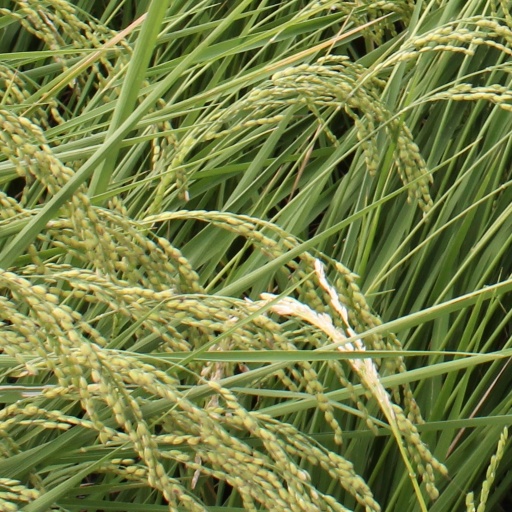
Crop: rice